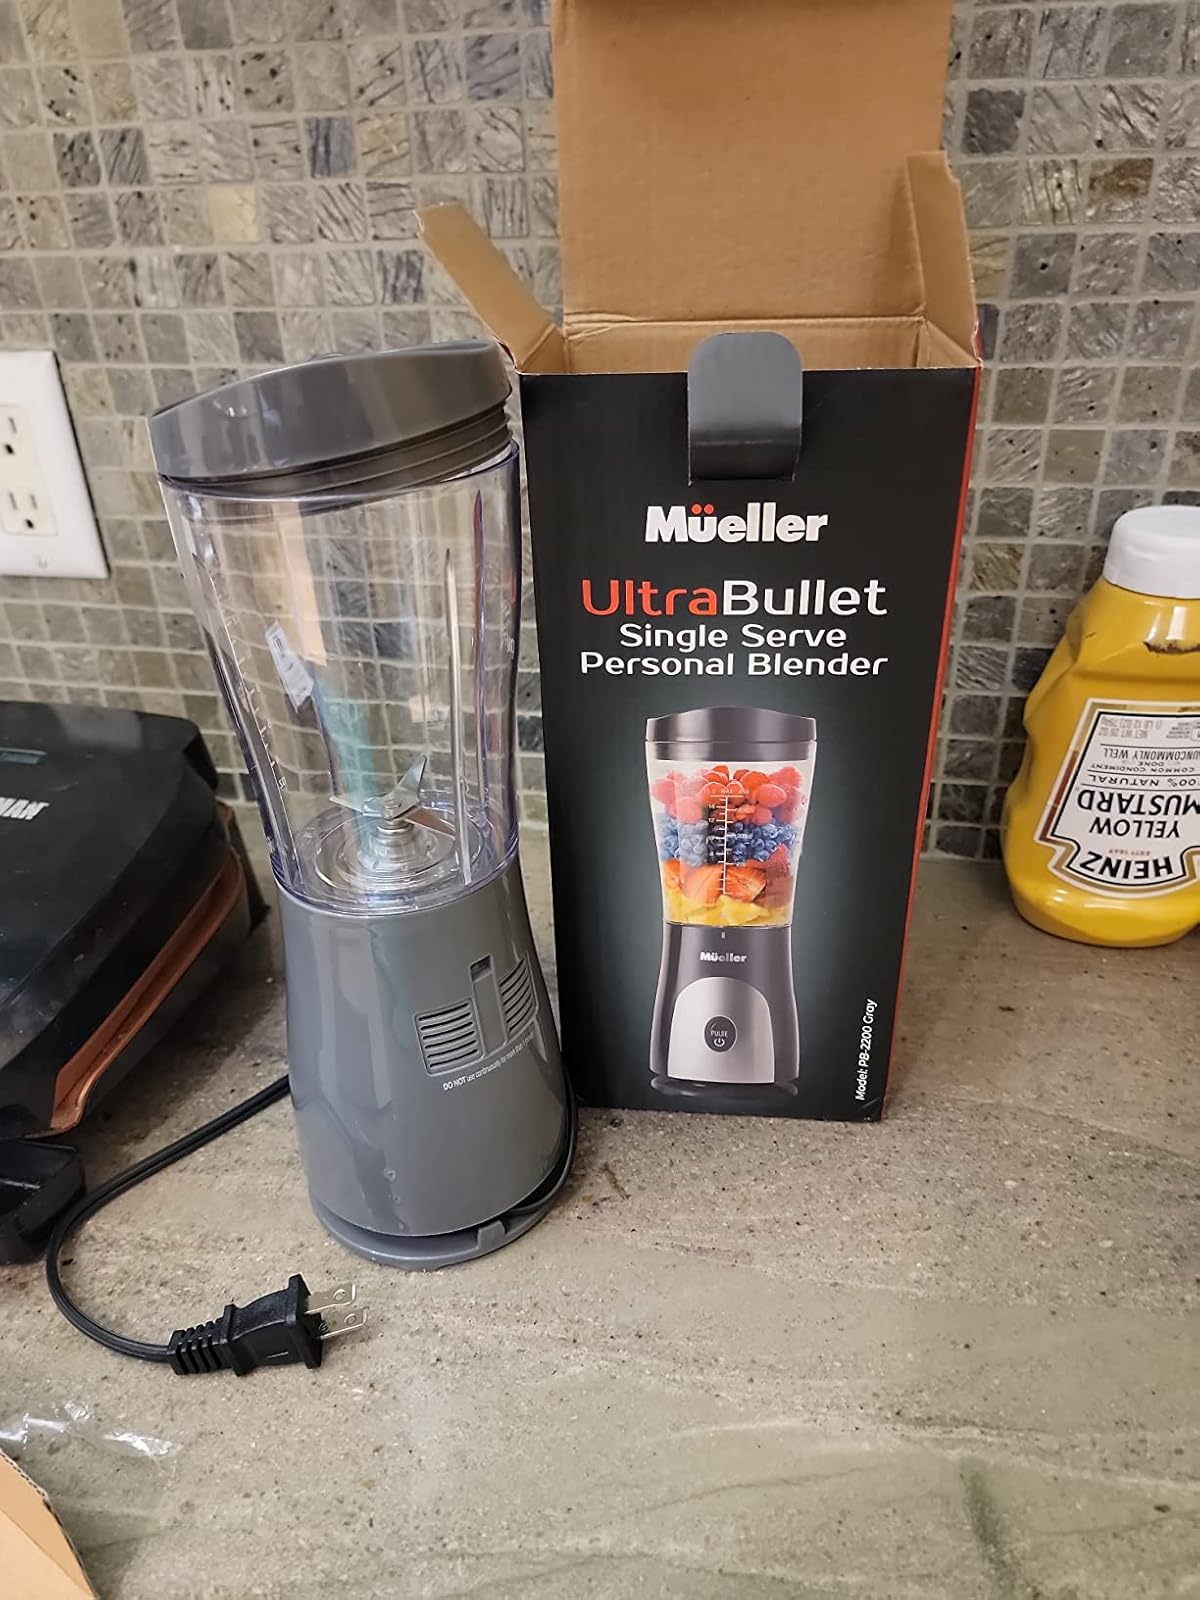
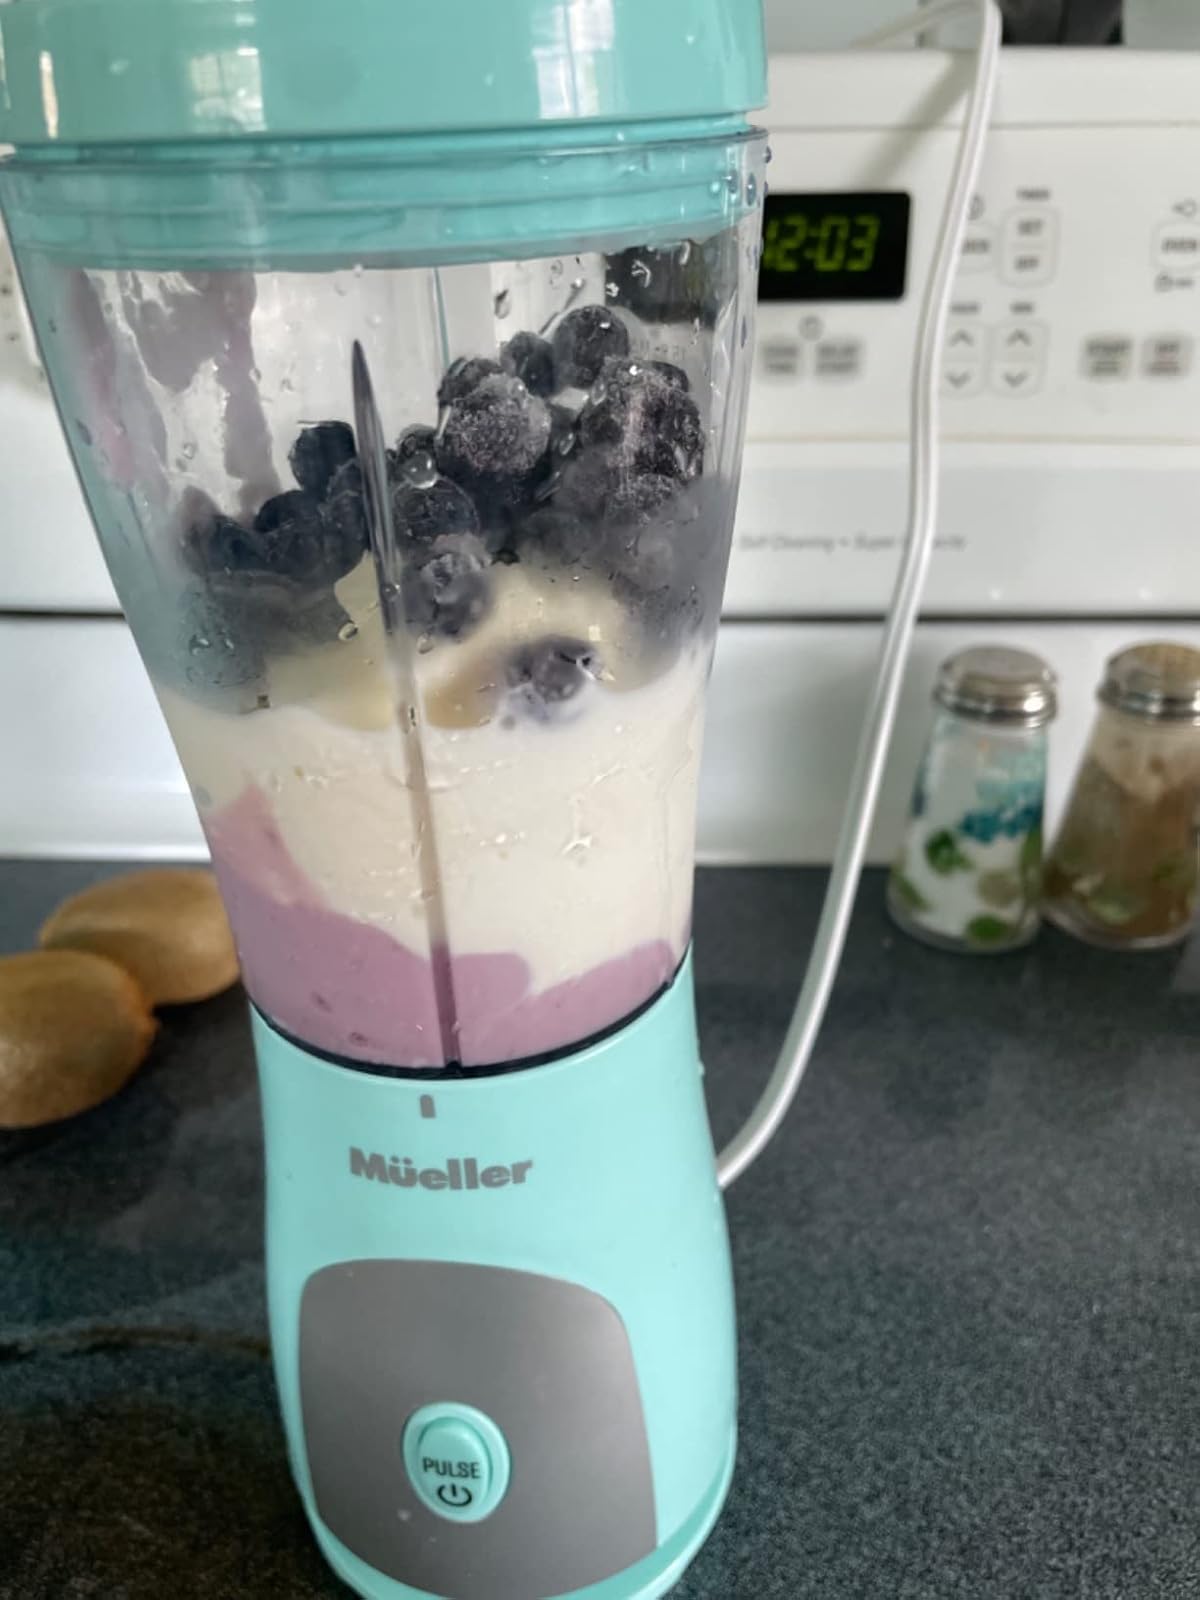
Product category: items_blender
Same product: no